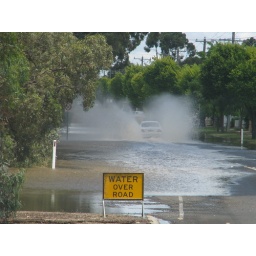
LArry Leadfoot driving very sensibly through water across street in Horsham, water was not very deep but still a reckless act.